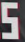
Number: 5